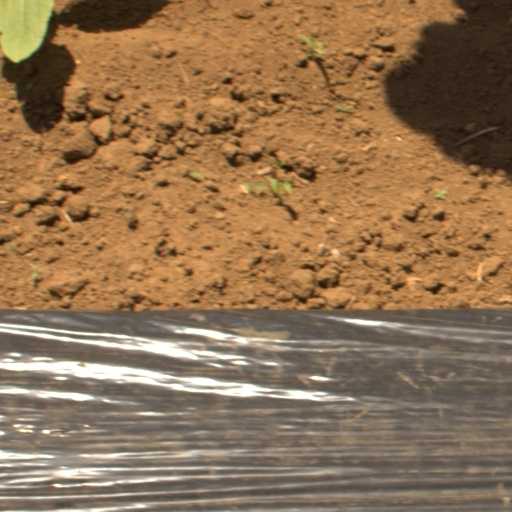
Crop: Jerusalem artichoke